Sanddef

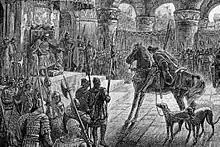
Arthur's court at Celliwig in "Culhwch and Olwen", 1881

Sanddef's beauty contrasts with the hideousness of Morfran, with whom Sanddef is associated. Both are mentioned in the medieval prose tale "Culhwch ac Olwen", where it is said that they survived the Battle of Camlann due to their looks. In Sanddef's case, no one dared strike him because they thought he was "an angel helping" due to his beauty. He is further mentioned in an early poem lamenting the death of Duran fab Arthur, in which Arthur asks him to shoo a crow from his son's corpse.